Gesvres-le-Chapitre

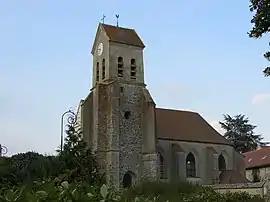
The church in Gesvres-le-Chapitre

Gesvres-le-Chapitre is a commune in the Seine-et-Marne department in the Île-de-France region in north-central France.